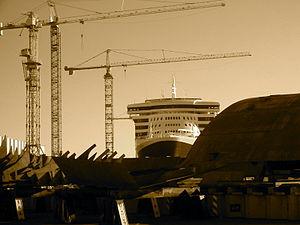
Le paquebot Queen Mary 2 en construction à Saint Nazaire, France Décembre 2003
Les Chantiers de l'Atlantique est le nom officiel du chantier naval implanté à Saint-Nazaire, en France, de 1955 à 2006 et depuis 2018. Il portait officiellement le nom de Aker Yards France de 2006 à 2008 et de STX France de 2008 à 2018, cependant, par usage, l'appellation Chantiers de l'Atlantique était également utilisée pour désigner le site des chantiers navals lui-même avant 1955 et de 2006 à 2018. Ce chantier fait partie intégrante du patrimoine maritime français.
"Le RMS Queen Mary 2 est un paquebot transatlantique britannique de la Cunard construit en France dans les Chantiers de l'Atlantique à Saint-Nazaire et mis en service en 2004 pour assurer la ligne régulière Europe-Amérique du Nord. Il fut à sa construction le paquebot à plus fort tonnage du monde. Il est parfois surnommé ""le dernier transatlantique"", étant le dernier paquebot à effectuer des traversées reliant l'Europe à l'Amérique.